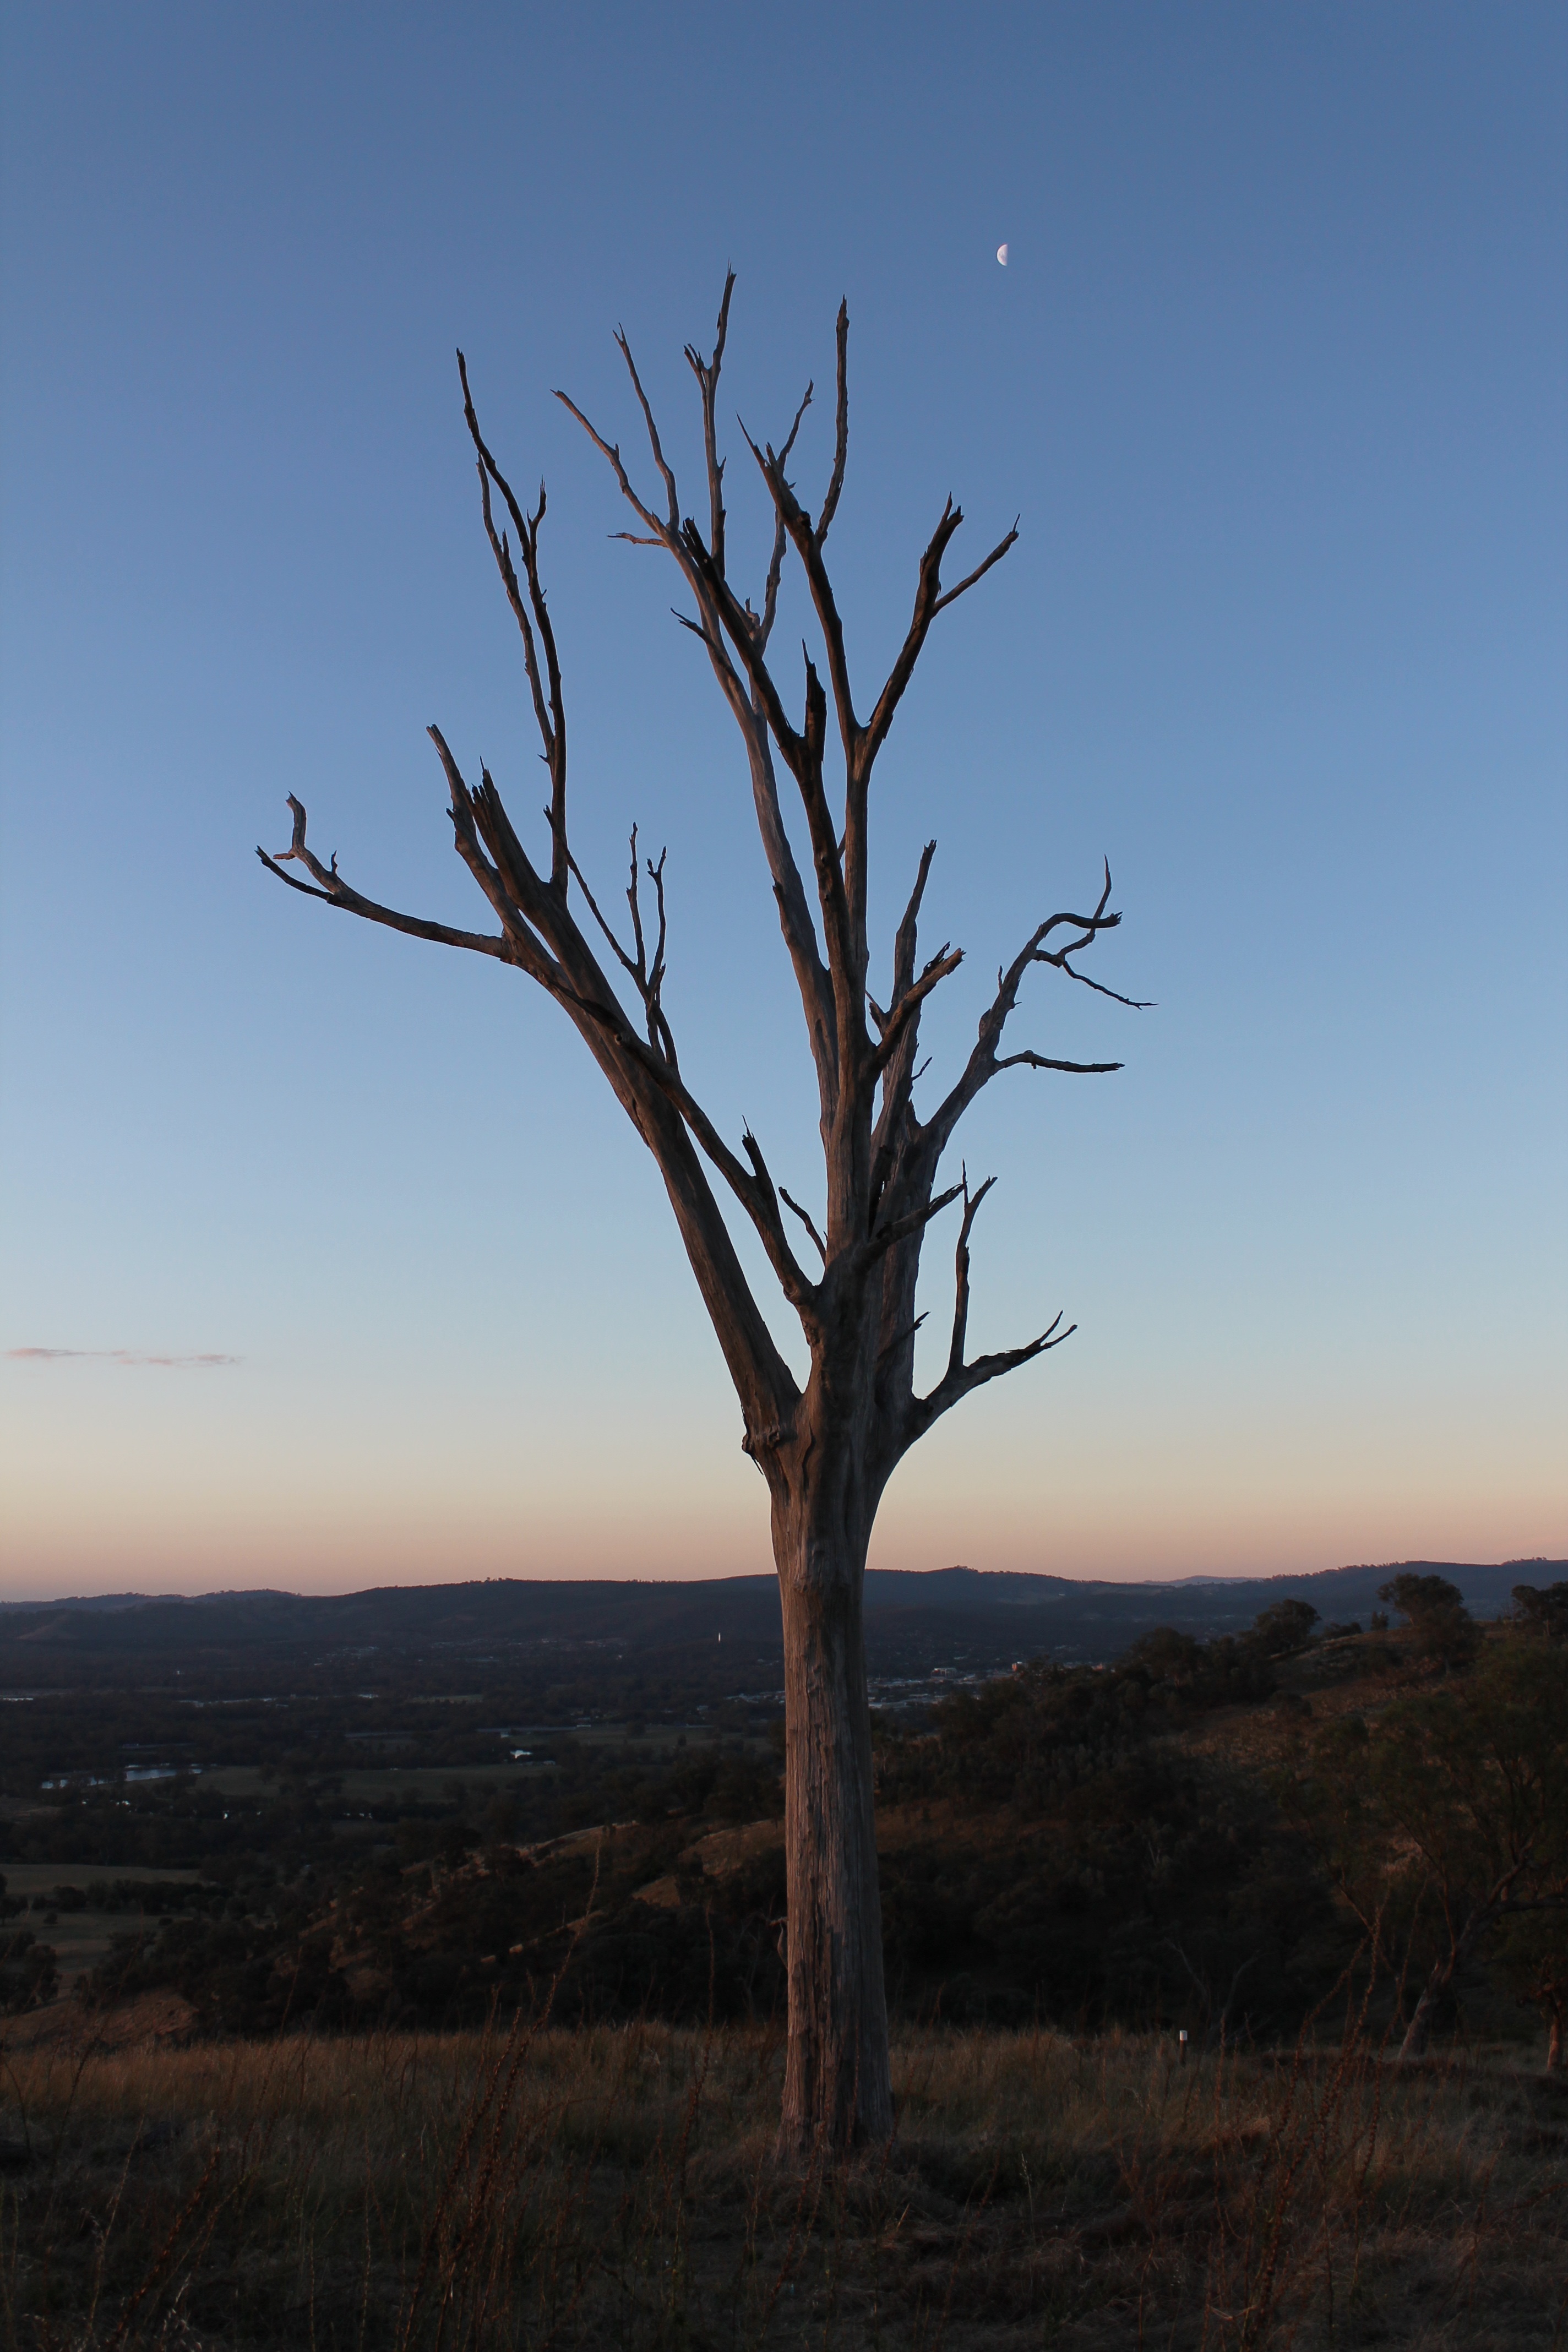
landscape, tree, nature, grass, horizon, wilderness, branch, mountain, plant, sky, sunrise, sunset, skyline, morning, leaf, hill, flower, dawn, dusk, evening, autumn, savanna, australia, outback, gum tree, natural environment, atmospheric phenomenon, woody plant